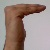
The image shows a hand gesture representing a space in Indian Sign Language.